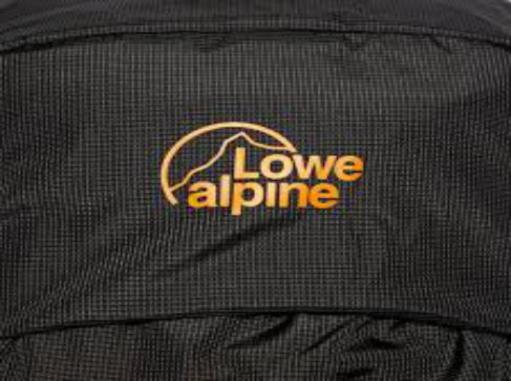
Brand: lowe alpine
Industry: Sports